Historic Center of São Paulo

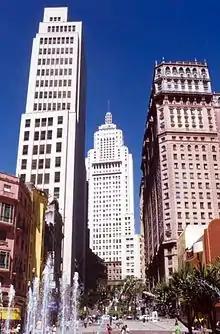

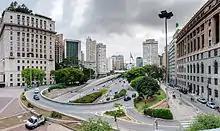

During the Revolution of 1924, the area was bombed by federal government planes. The legalist army under Artur Bernardes used the so-called "terrifying bombardment", hitting several points in the city, especially working-class neighborhoods such as Mooca, Ipiranga, Brás, Belenzinho and Centro.